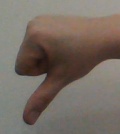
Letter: waw